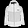
Label: Coat